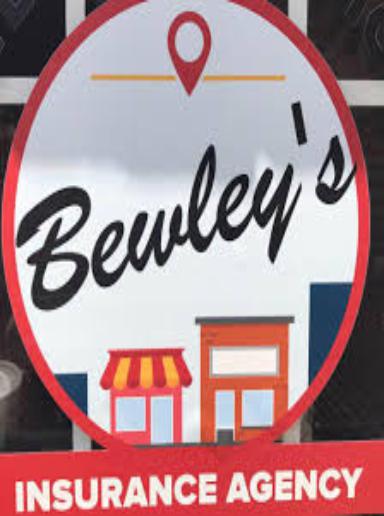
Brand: Bewley's
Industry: Food